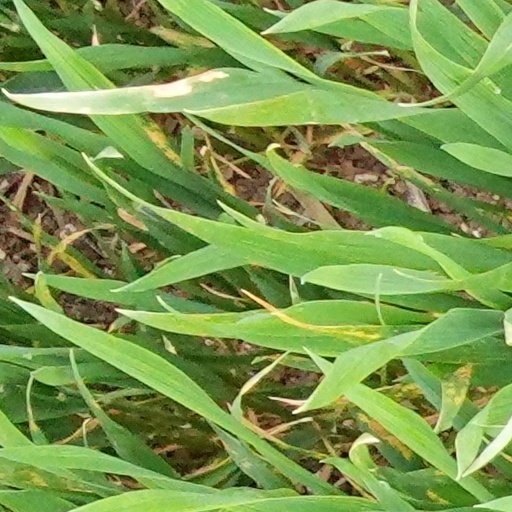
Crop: wheat